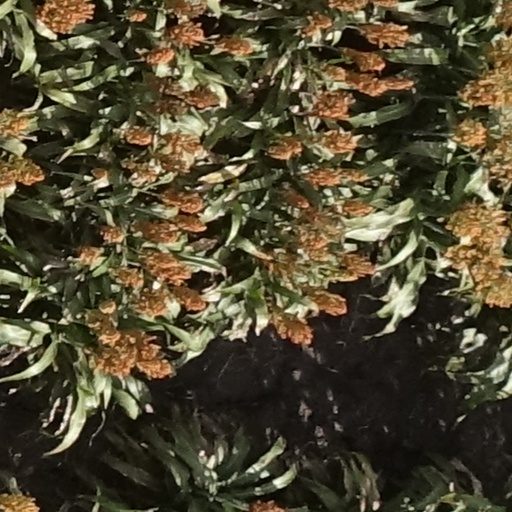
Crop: sorghum